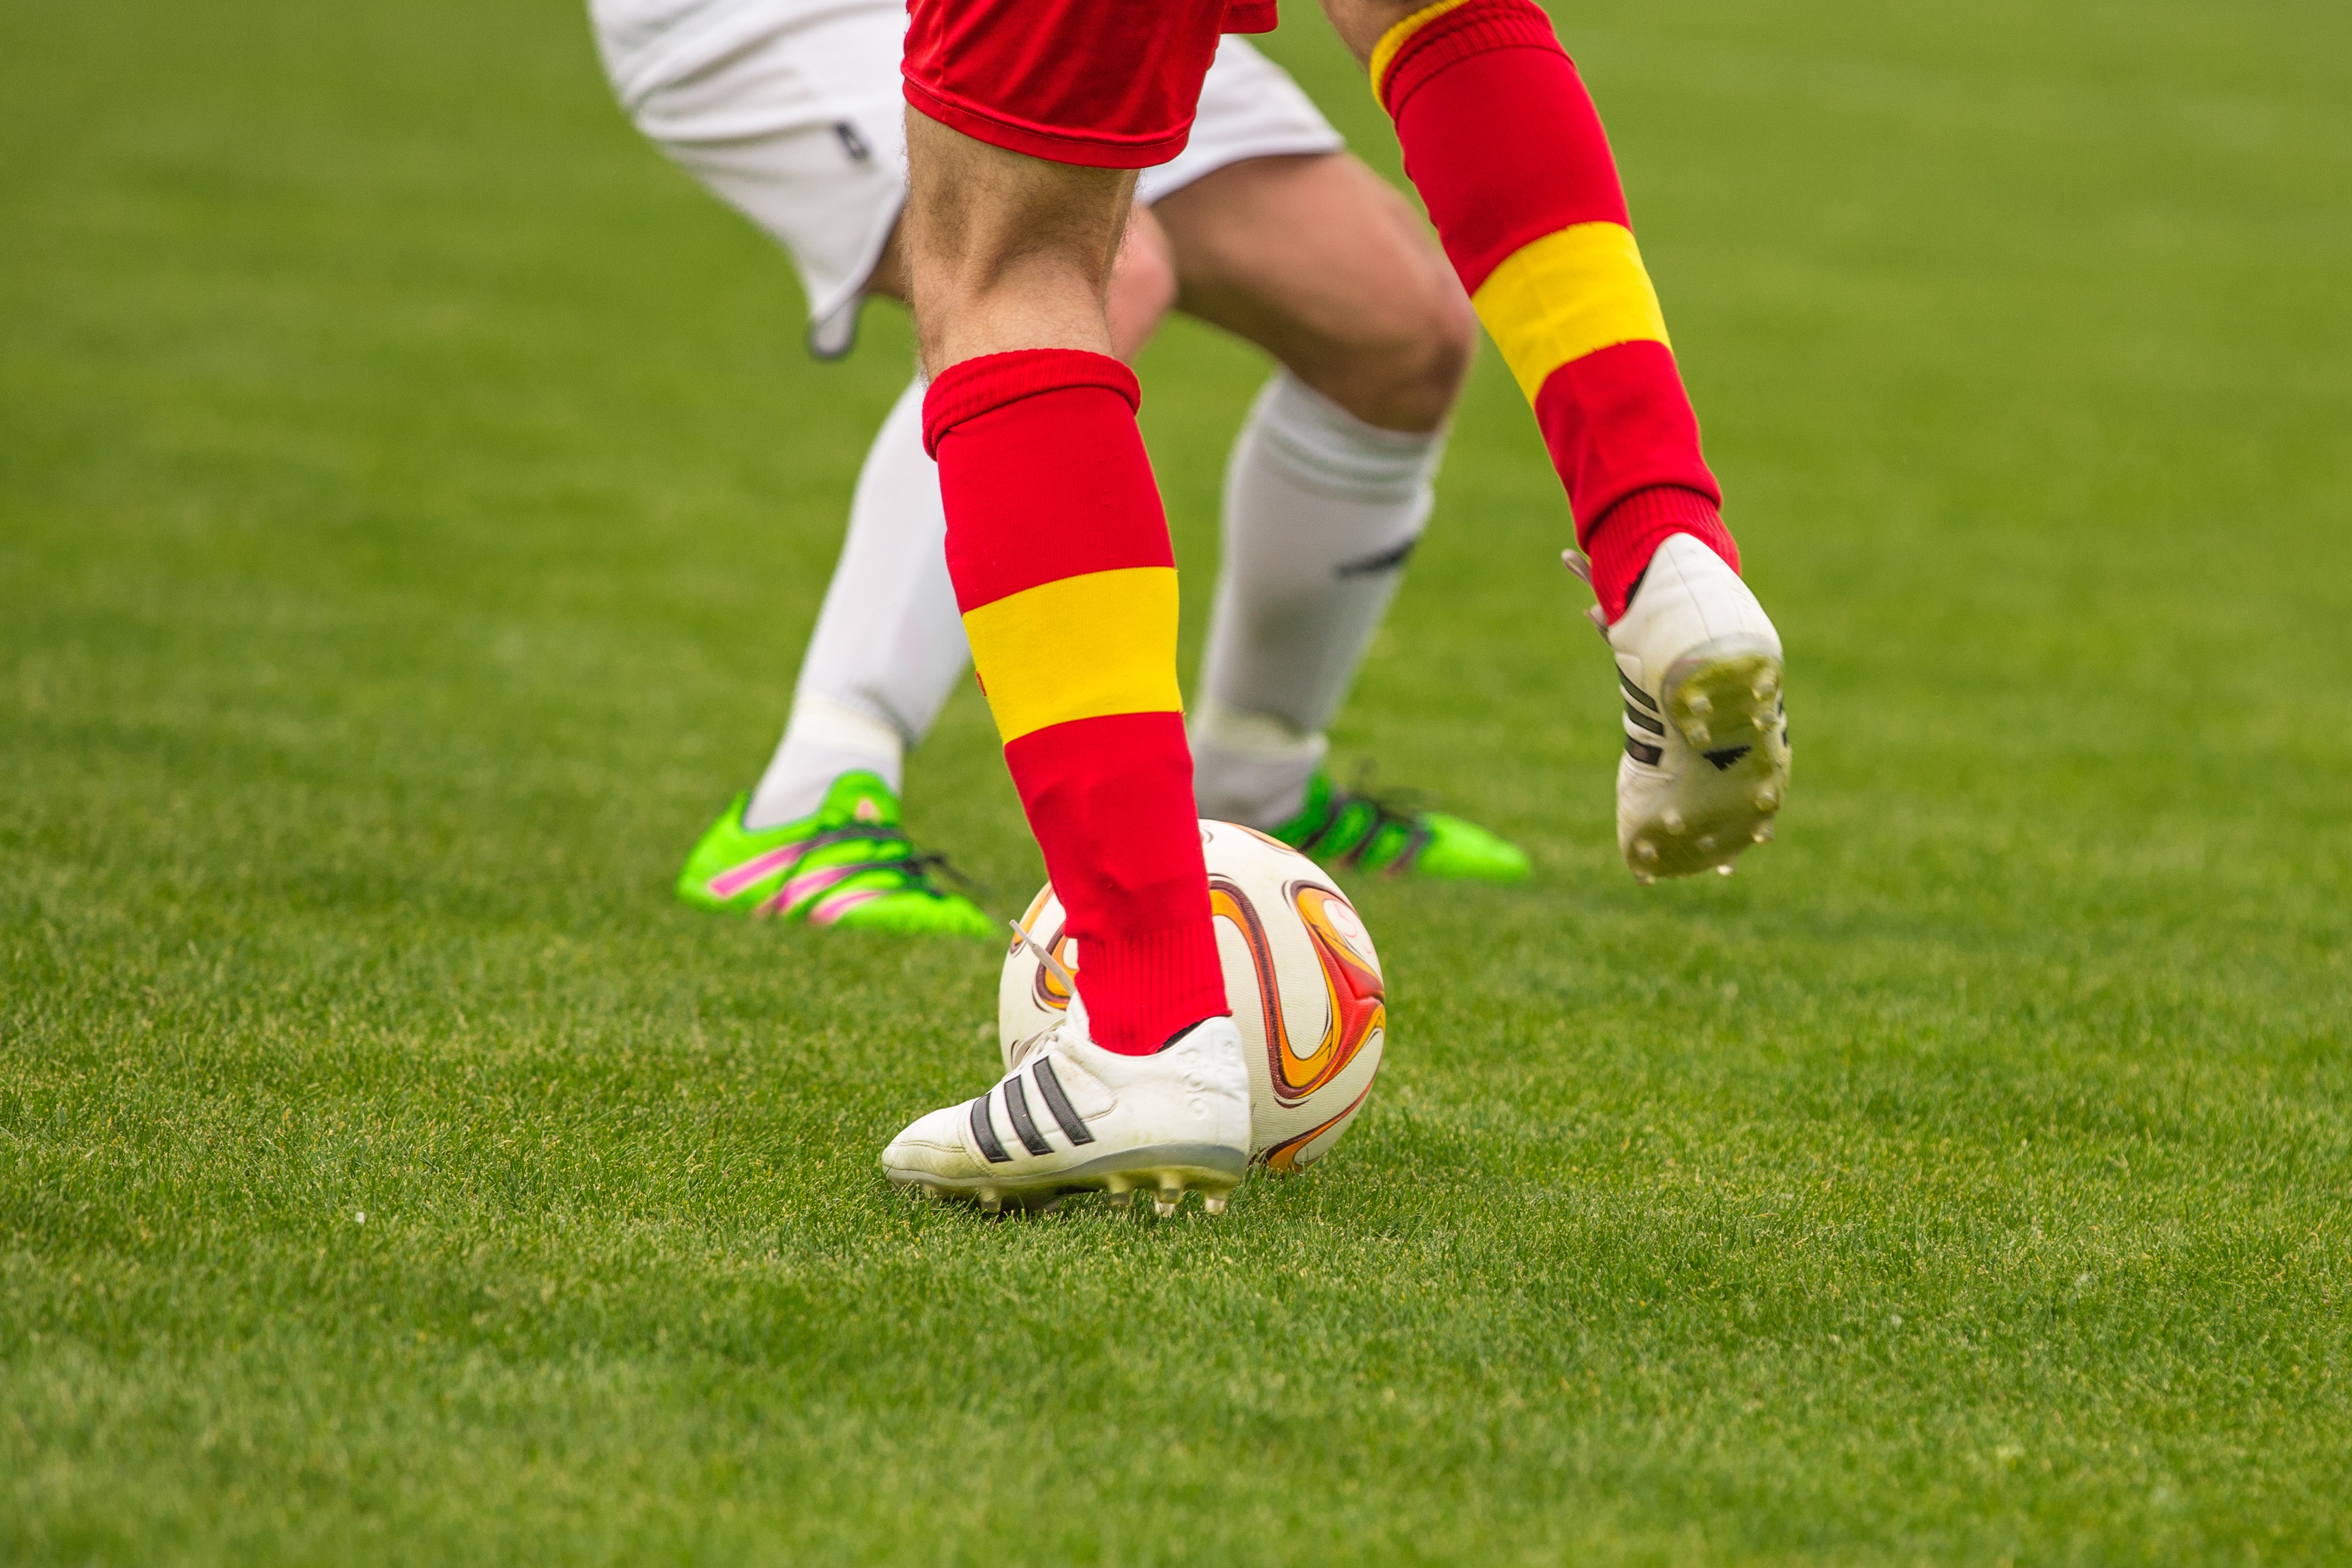
grass, sport, play, nike, soccer, football, stadium, player, football pitch, dress, sports, adidas, ball, rush, balls, clip, kick, duel, tackle, kicker, ball sports, soccer shoes, football player, football match, ball game, sports ground, playing field, footballs, team sport, fielder, opponents, footballers, shin saver, football boots, sport venue, women's football, fussball dress